New South Wales American Suburban carriage stock

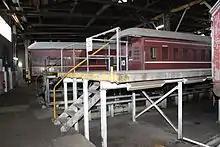
American Suburban carriage at Broadmeadow Locomotive Depot

The American Suburban Carriages were built primarily as suburban passenger carriages for the Sydney network. Following the electrification of the Sydney network in the 1920s and 1930s, most carriages were converted for use on longer distance services, whilst others were transferred to Newcastle and Wollongong for continued suburban service or to country branch lines. The last examples were withdrawn in the mid-1970s.